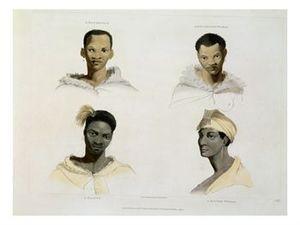
Les Khoïkhoï ou Khoï sont un peuple pastoral d'Afrique australe. Ils se dénomment eux-mêmes ainsi par opposition à leurs voisins chasseurs-cueilleurs Bochimans, qu'ils nomment Sankhoï.